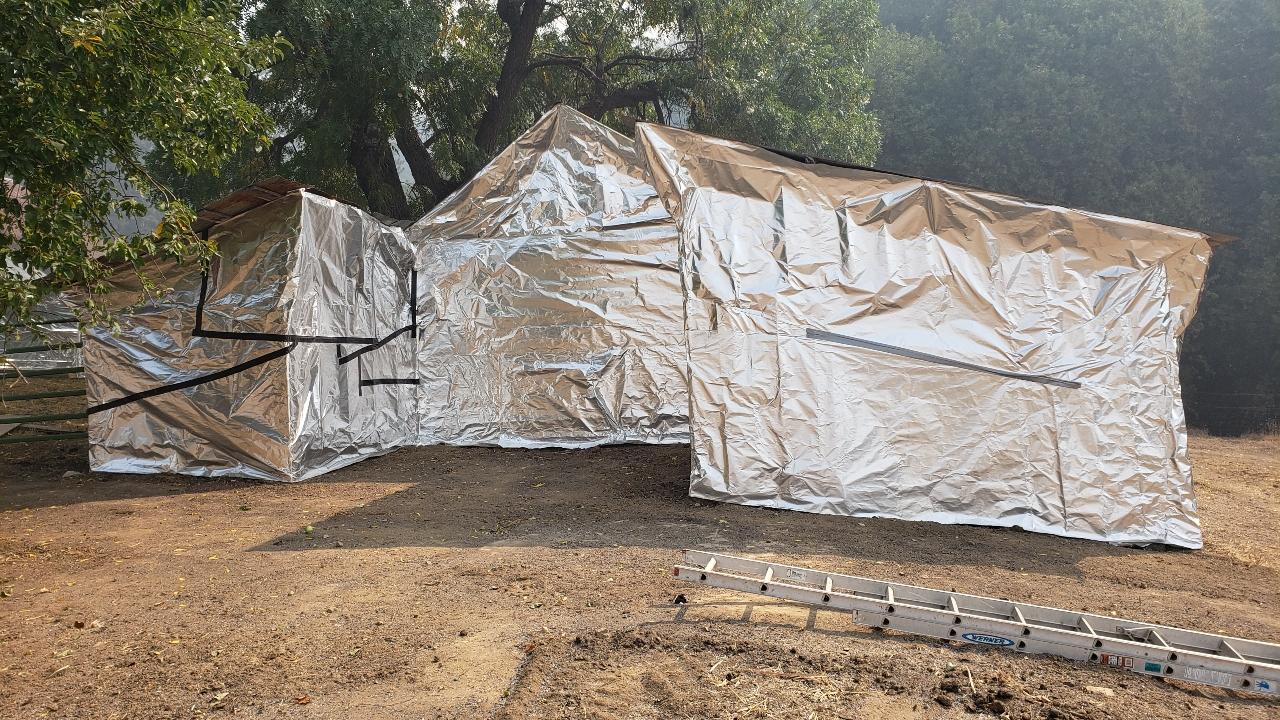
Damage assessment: no_damage